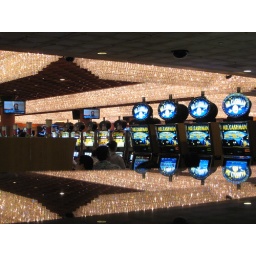
The main casino floor at the Las Vegas Hilton.  I love the reflections I got in this.